Operation Crazy Horse

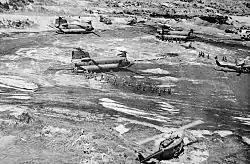
American soldiers board helicopters at An Khe during Operation Crazy Horse

Phase One. The Americans began Operation Crazy Horse with heavy harassing artillery fire designed to disrupt a possible attack on the CIDG camp and to prepare for a helicopter landing. The initial helicopter landing was at Landing Zone Hereford on a ridge overlooking the Vinh Thanh valley and Special Forces camp three miles (5 km) distant.